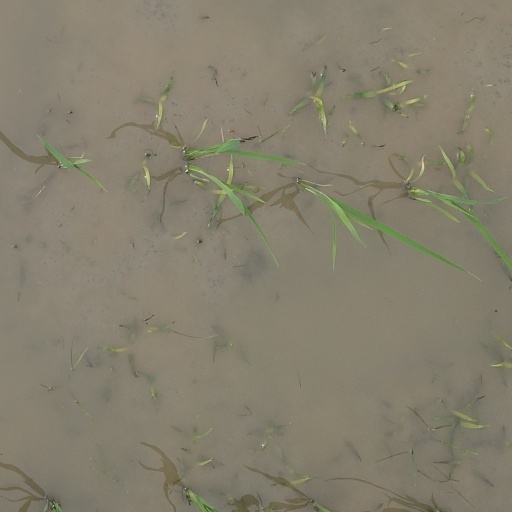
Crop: rice